Francesco Crispi

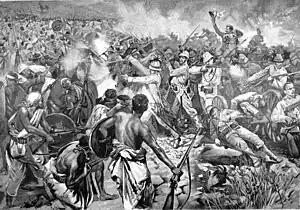
The Battle of Adwa was the climactic battle of the First Italo-Ethiopian War.

In 1889 Crispi's government promoted a reform of the magistracy and promulgated a new penal code, which unified penal legislation in Italy, abolished the death sentence and recognised the right to strike. The code was regarded as a great work by contemporary European jurists. The code was named after Giuseppe Zanardelli, then Minister of Justice, who promoted the approval of the code.